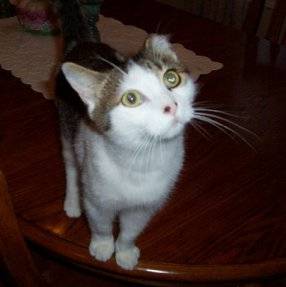
Label: cat